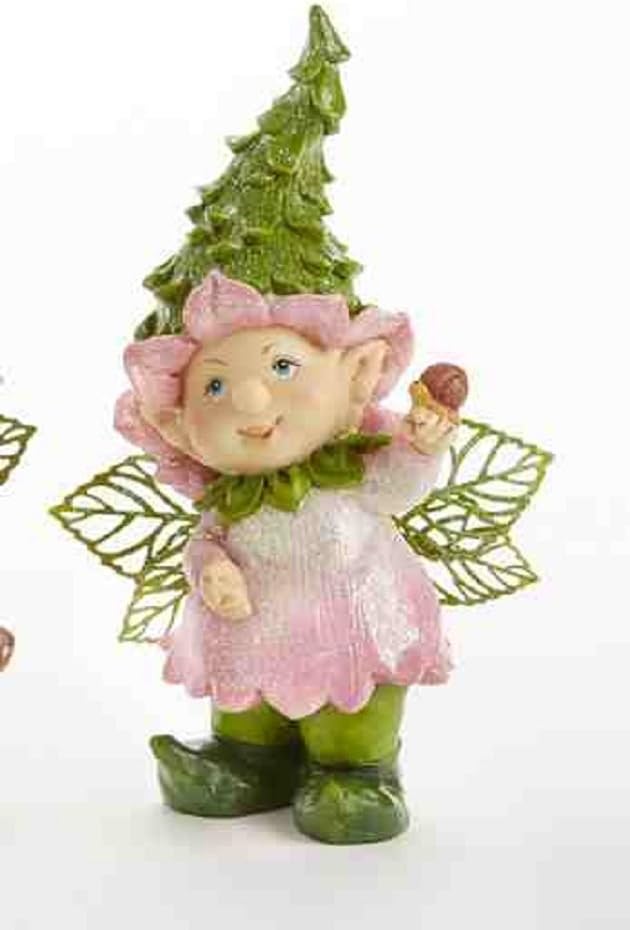
Delton Products 7.9 inches Resin Pink Fairy Gnome Collectible Figurine
Category: Amazon Home
Delton Products 7.9 inches Resin Pink Fairy Gnome Collectible Figurine
Features: Size: 7.9" | Material: Resin